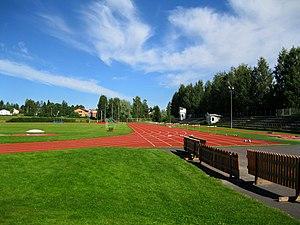
Terrain d'athlétisme Stadio Nissi, Lappajärvi, Finlande. Español: Campo de atletismo Stadio Nissi, Lappajärvi.